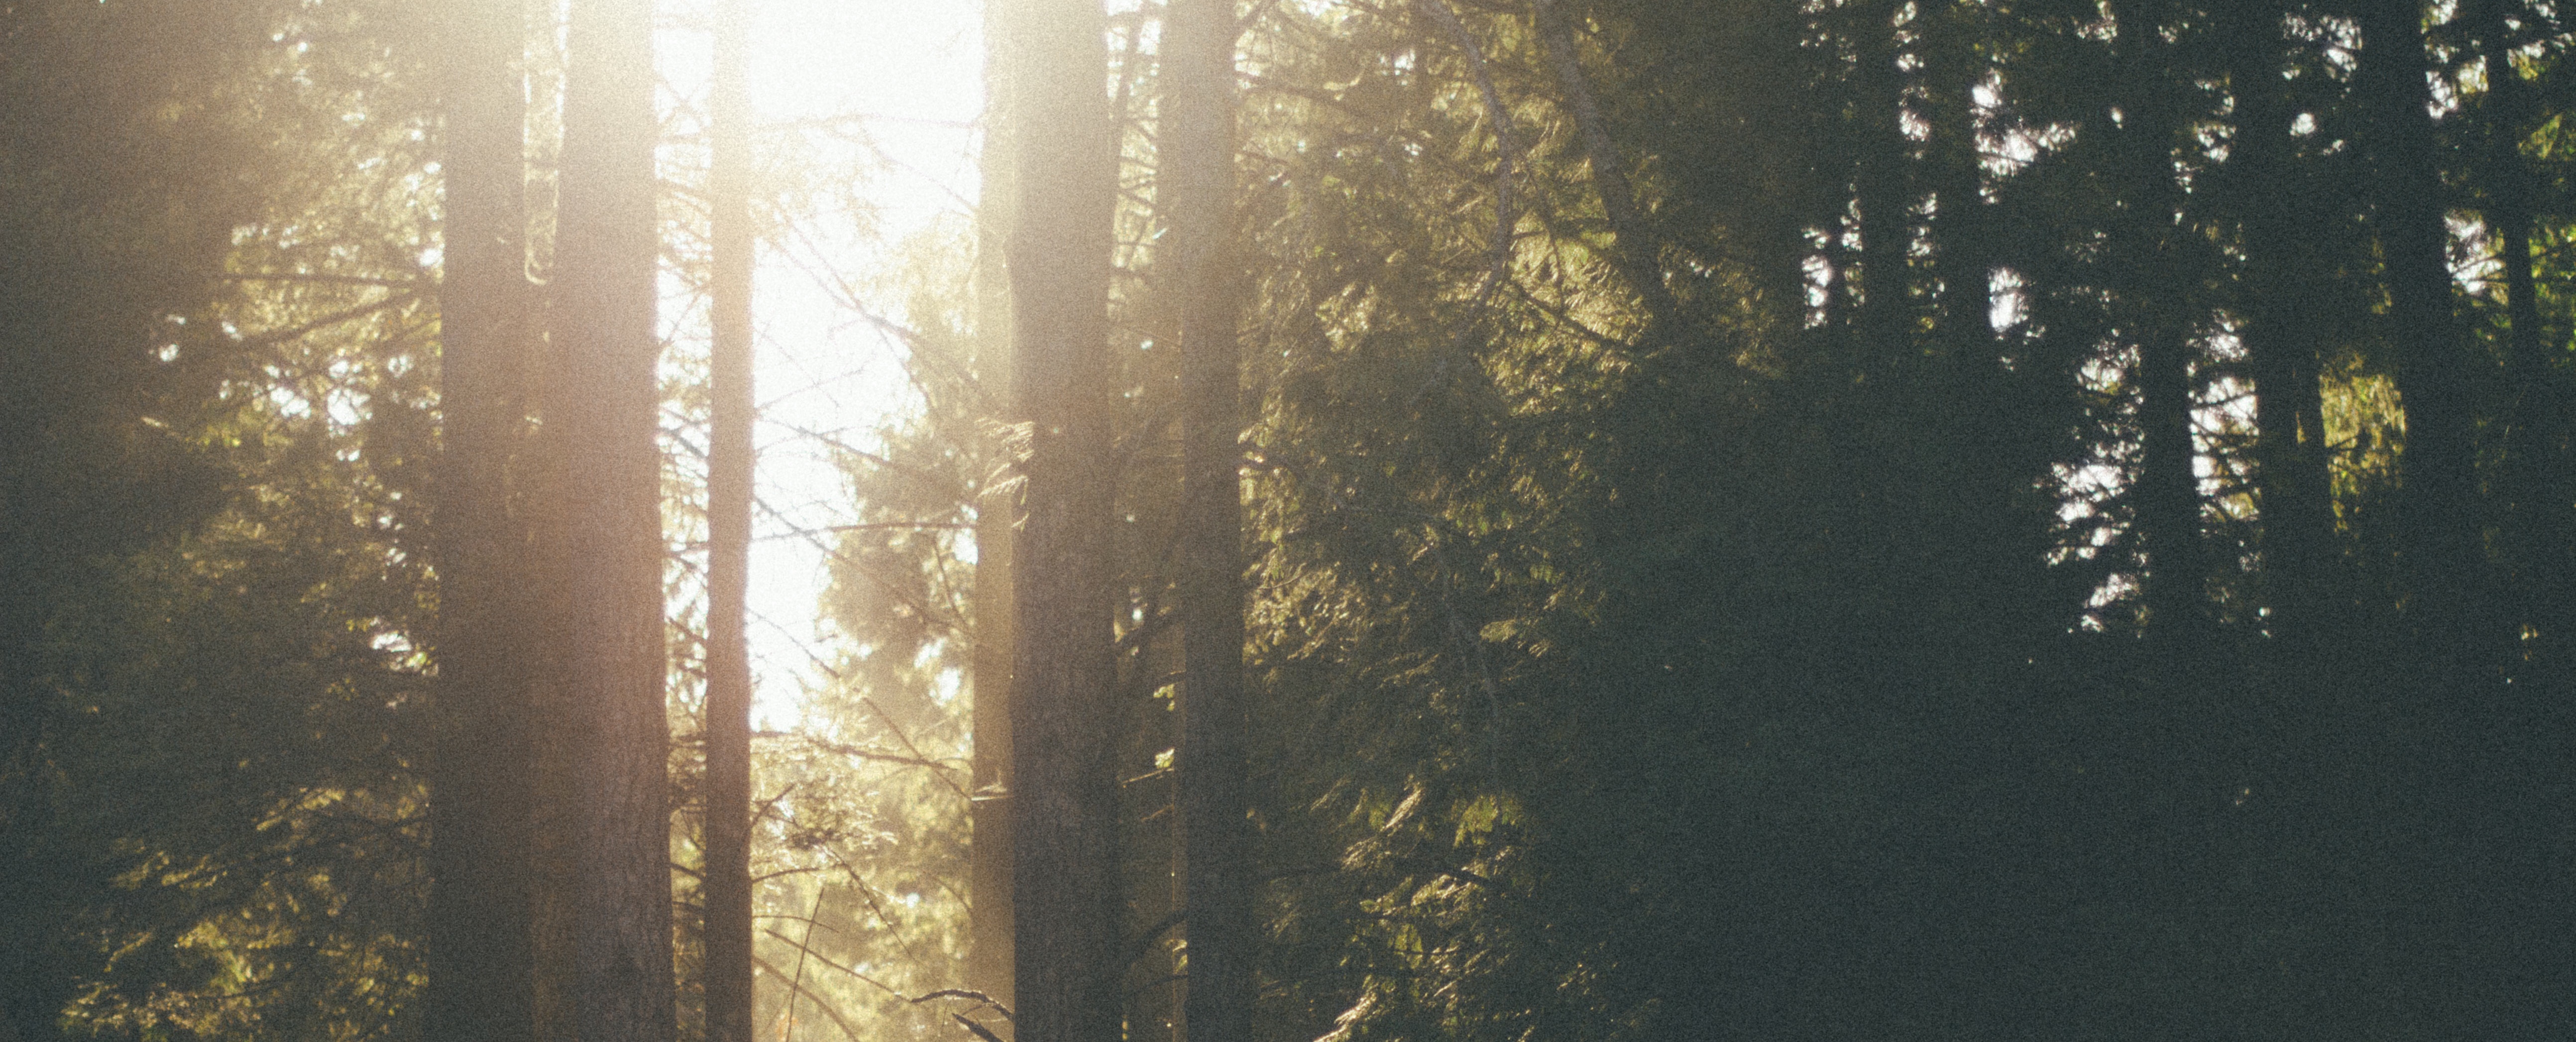
tree, nature, forest, branch, light, fog, mist, sunlight, morning, leaf, atmosphere, reflection, autumn, weather, darkness, season, woodland, habitat, natural environment, atmospheric phenomenon, woody plant